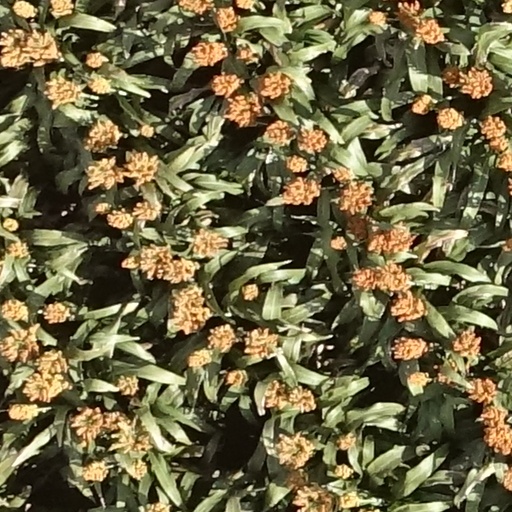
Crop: sorghum